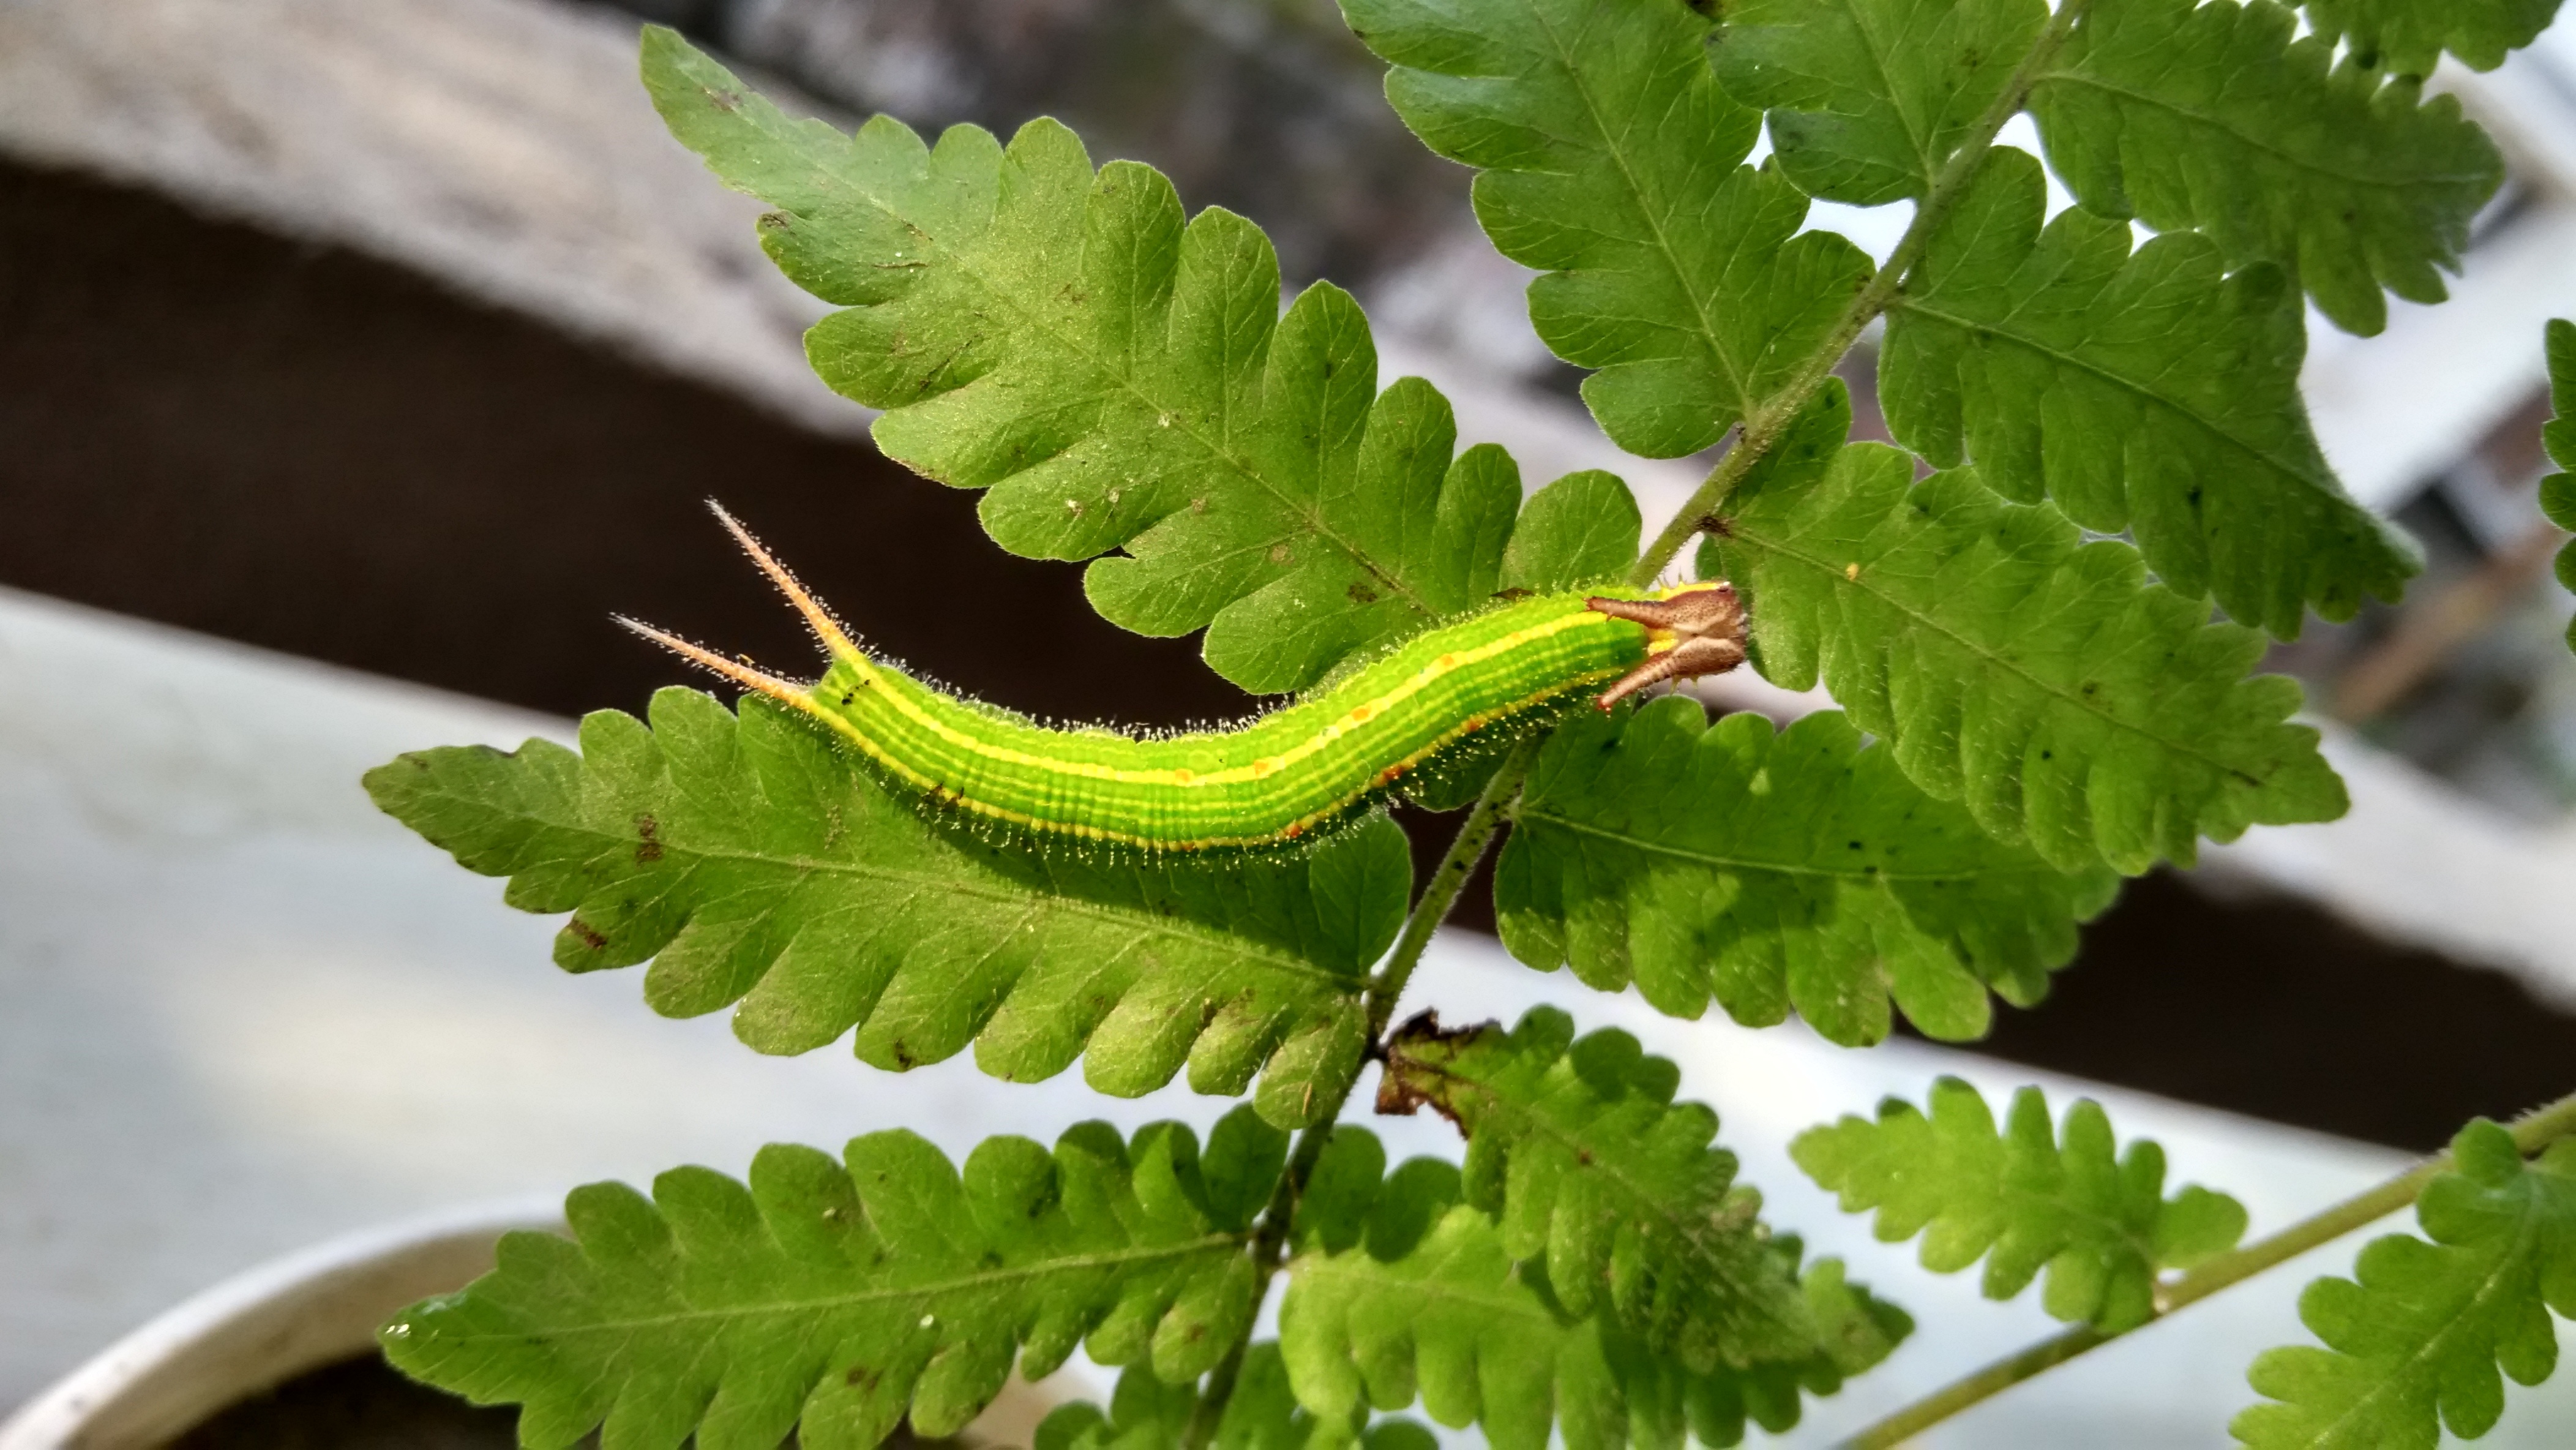
tree, nature, plant, leaf, flower, green, produce, insect, botany, moth, flora, invertebrate, caterpillar, creature, larva, macro photography, flowering plant, rajat malakar, land plant, moths and butterflies, bombycidae, bombyx mori